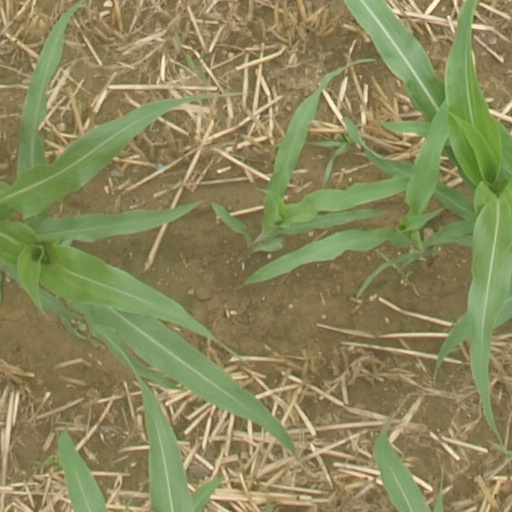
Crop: maize; corn